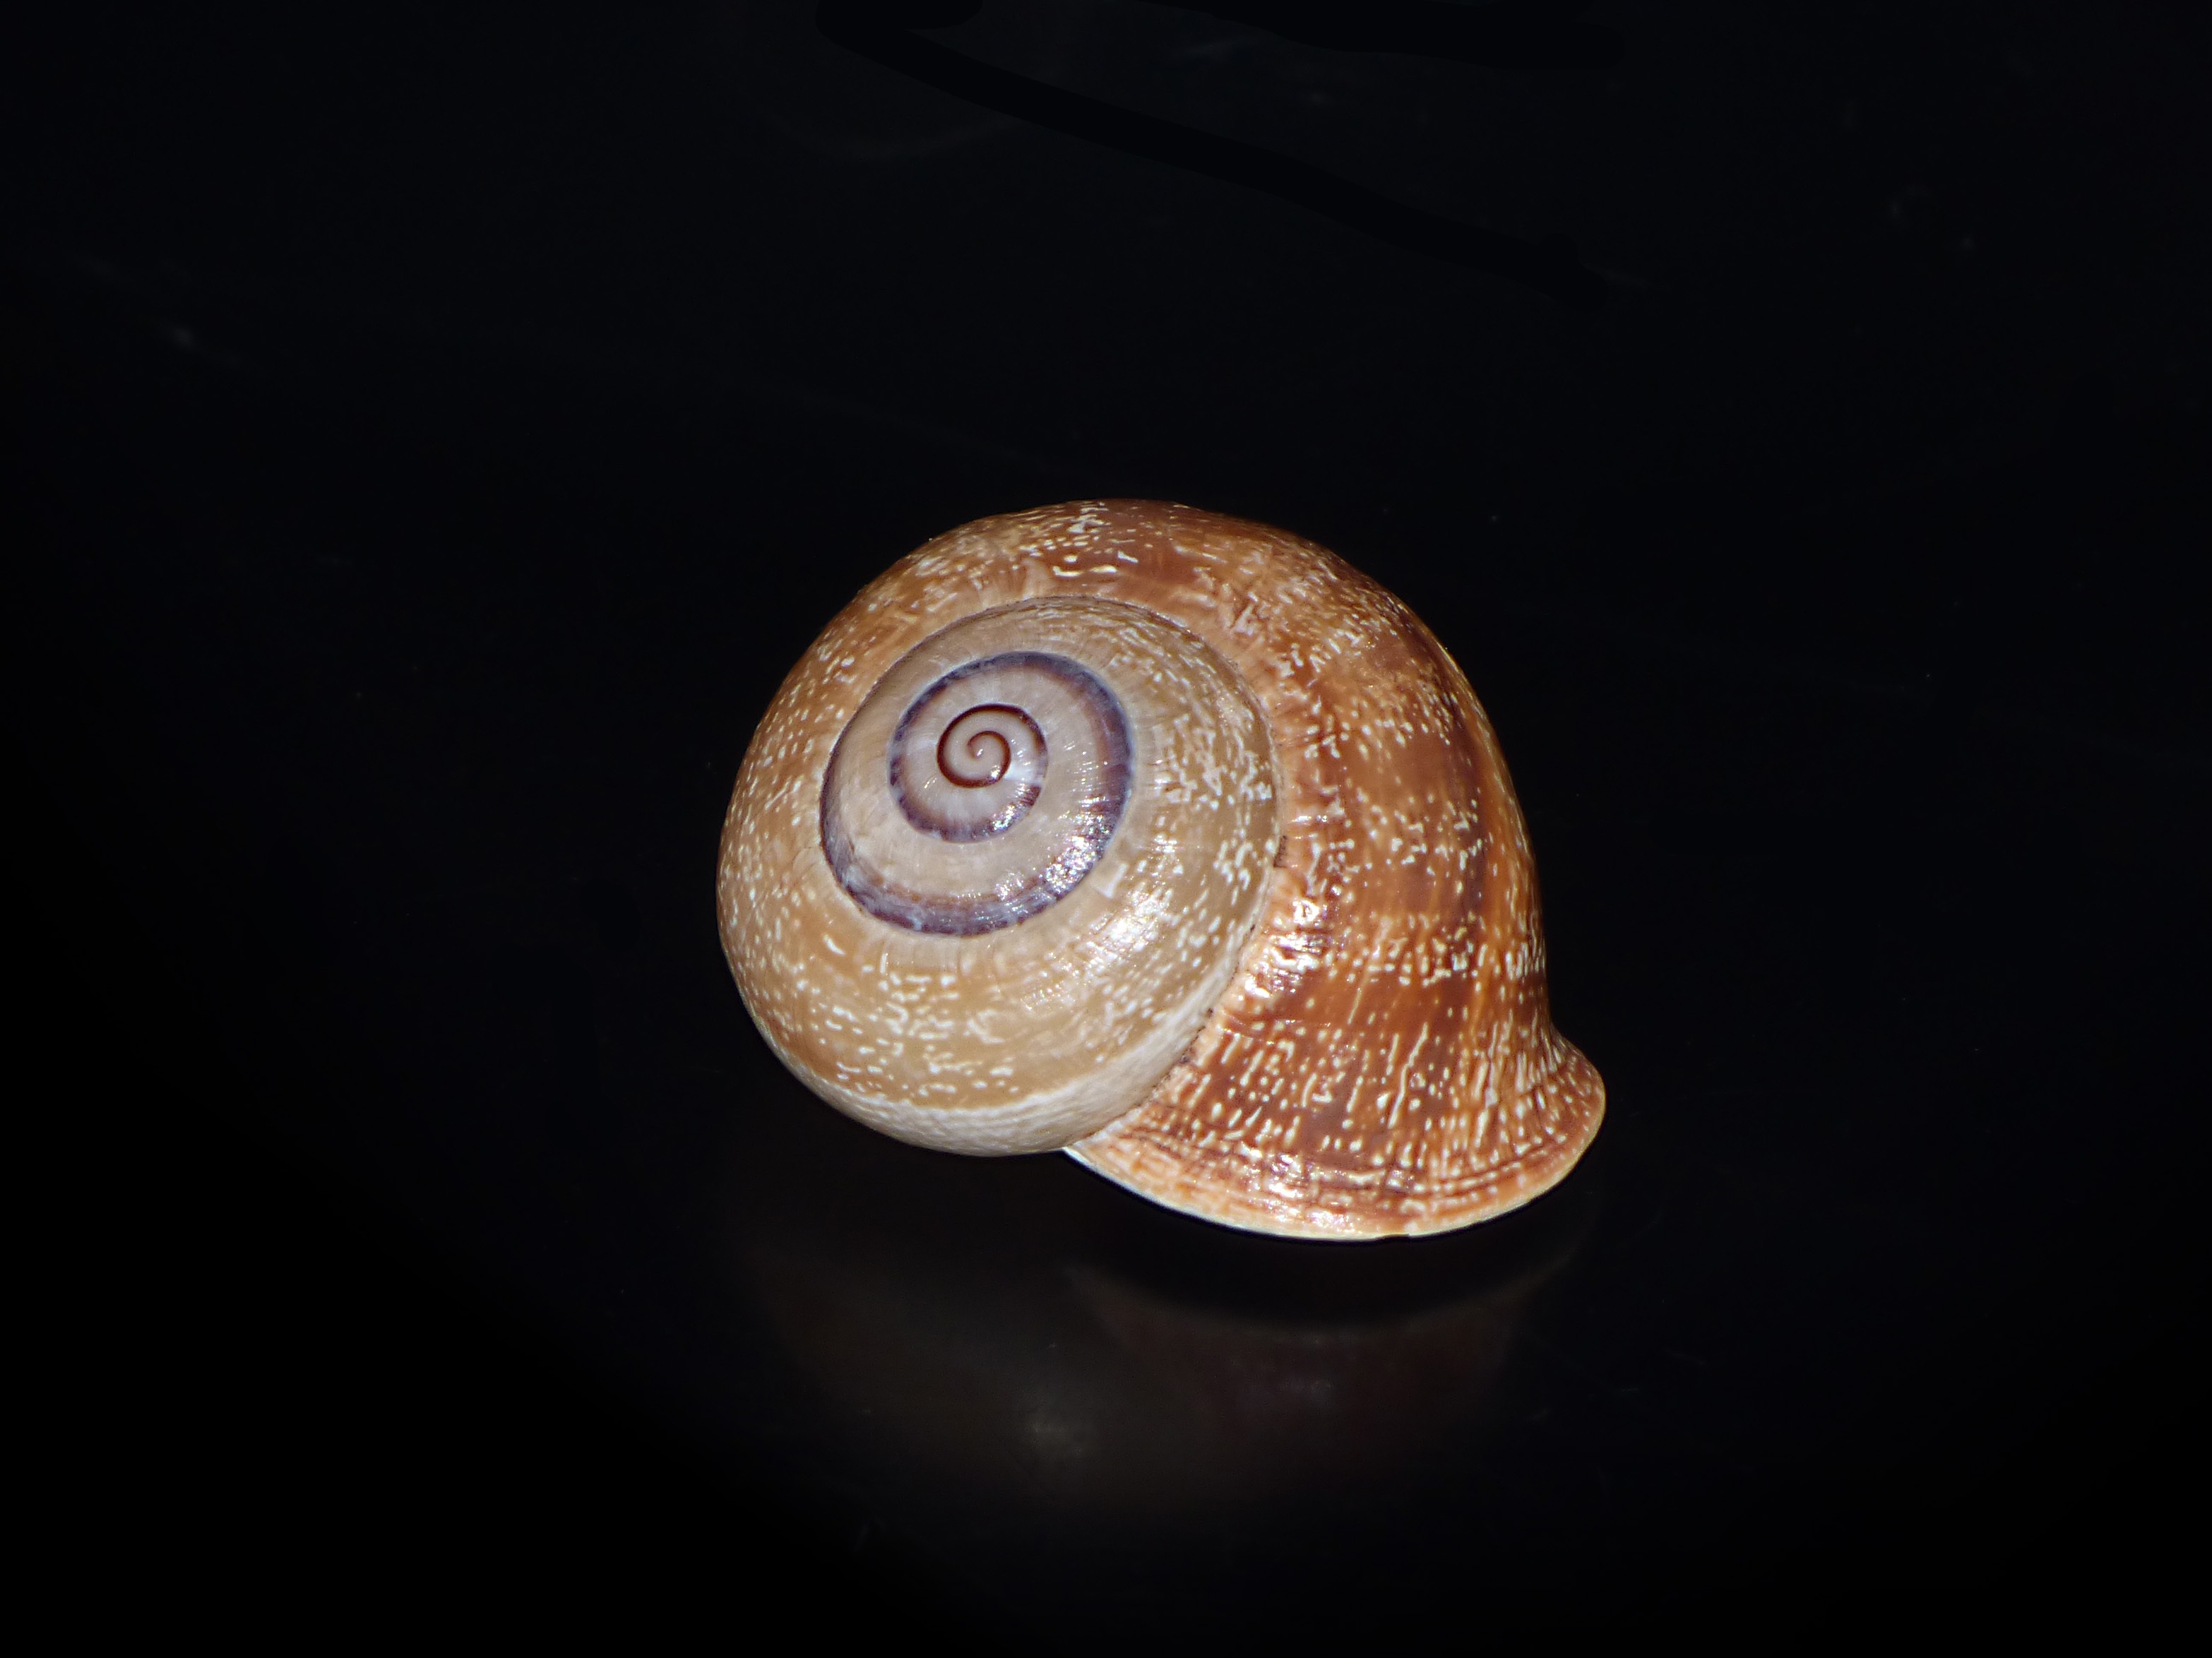
photography, spiral, shell, invertebrate, close up, snail, molluscs, macro photography, molluscum, sea snail, snails and slugs